Hialeah station (Seaboard Air Line Railroad)

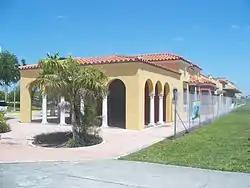

The Hialeah Seaboard Air Line Railway Station is a historic Seaboard Air Line Railroad depot in Hialeah, Florida. It is located at 1200 Southeast 10th Court.